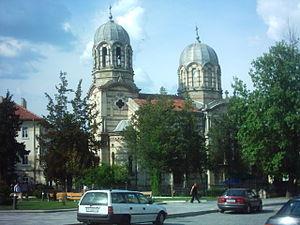
Byala est une ville du nord de la Bulgarie, située dans la province de Roussé.